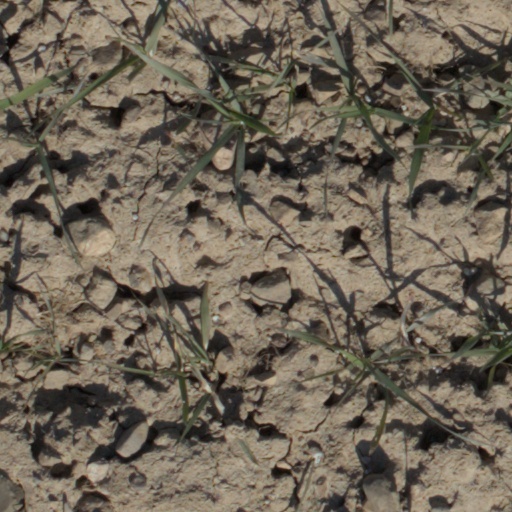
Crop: wheat